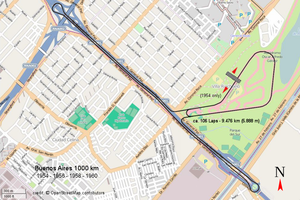
Les 1 000 kilomètres de Buenos Aires, sont une course automobile internationale d'endurance disputée entre 1954 et 1972, à Buenos Aires, la capitale de l'Argentine.